The Pink Panther: Hokus Pokus Pink

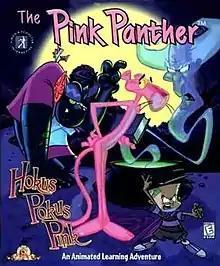

The Pink Panther: Hokus Pokus Pink is a musical adventure computer game for the PC released on October 18, 1997 by Wanderlust Interactive. It is based on the 1993-95 television series "The Pink Panther", in which the traditionally non-speaking title character speaks audibly (voiced by Michael Sinterniklaas), and is a sequel to "". Like its predecessor, it teaches players about six countries as the Pink Panther explores them, this time to undo the accidental magic of an aspiring boy sorcerer. The places Pink visits are: Siberia in Russia, the Dead Sea in Israel, Indonesia, Borneo, Kenya, and Ancient Greece. In contrast to "Passport to Peril", this game does not feature any other regular or recurring characters from the TV series, except for brief cameos from the evil Dogfather's henchmen Pugg and Louie during a musical number about Pegasus.